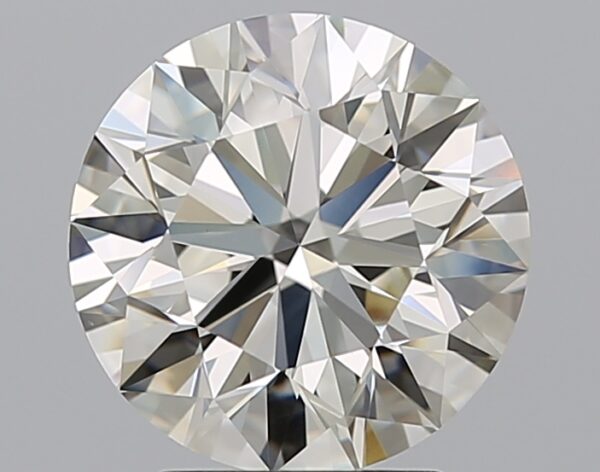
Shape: round
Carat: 2.6
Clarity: VS1
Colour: J
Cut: EX
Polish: EX
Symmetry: EX
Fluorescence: N
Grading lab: GIA
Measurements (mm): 8.73 x 8.77 x 5.47